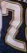
Number: 2